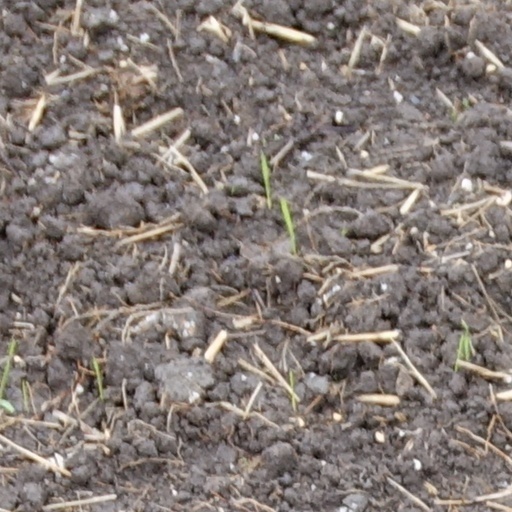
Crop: wheat